The Railway Series

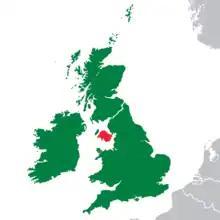
Map of Sodor (in red) within the British Isles

Awdry received numerous letters from young fans asking questions about the engines and their railway, as well as letters concerning inconsistencies within the stories. In an effort to answer these, he began to develop a specific setting for the books. On a visit to the Isle of Man, he discovered that the bishop there is known as the Bishop of Sodor and Man. The "Sodor" part of the title comes from the Sudreys, but Awdry decided that a fictional island between the Isle of Man and England by that name would be an ideal setting for his stories.